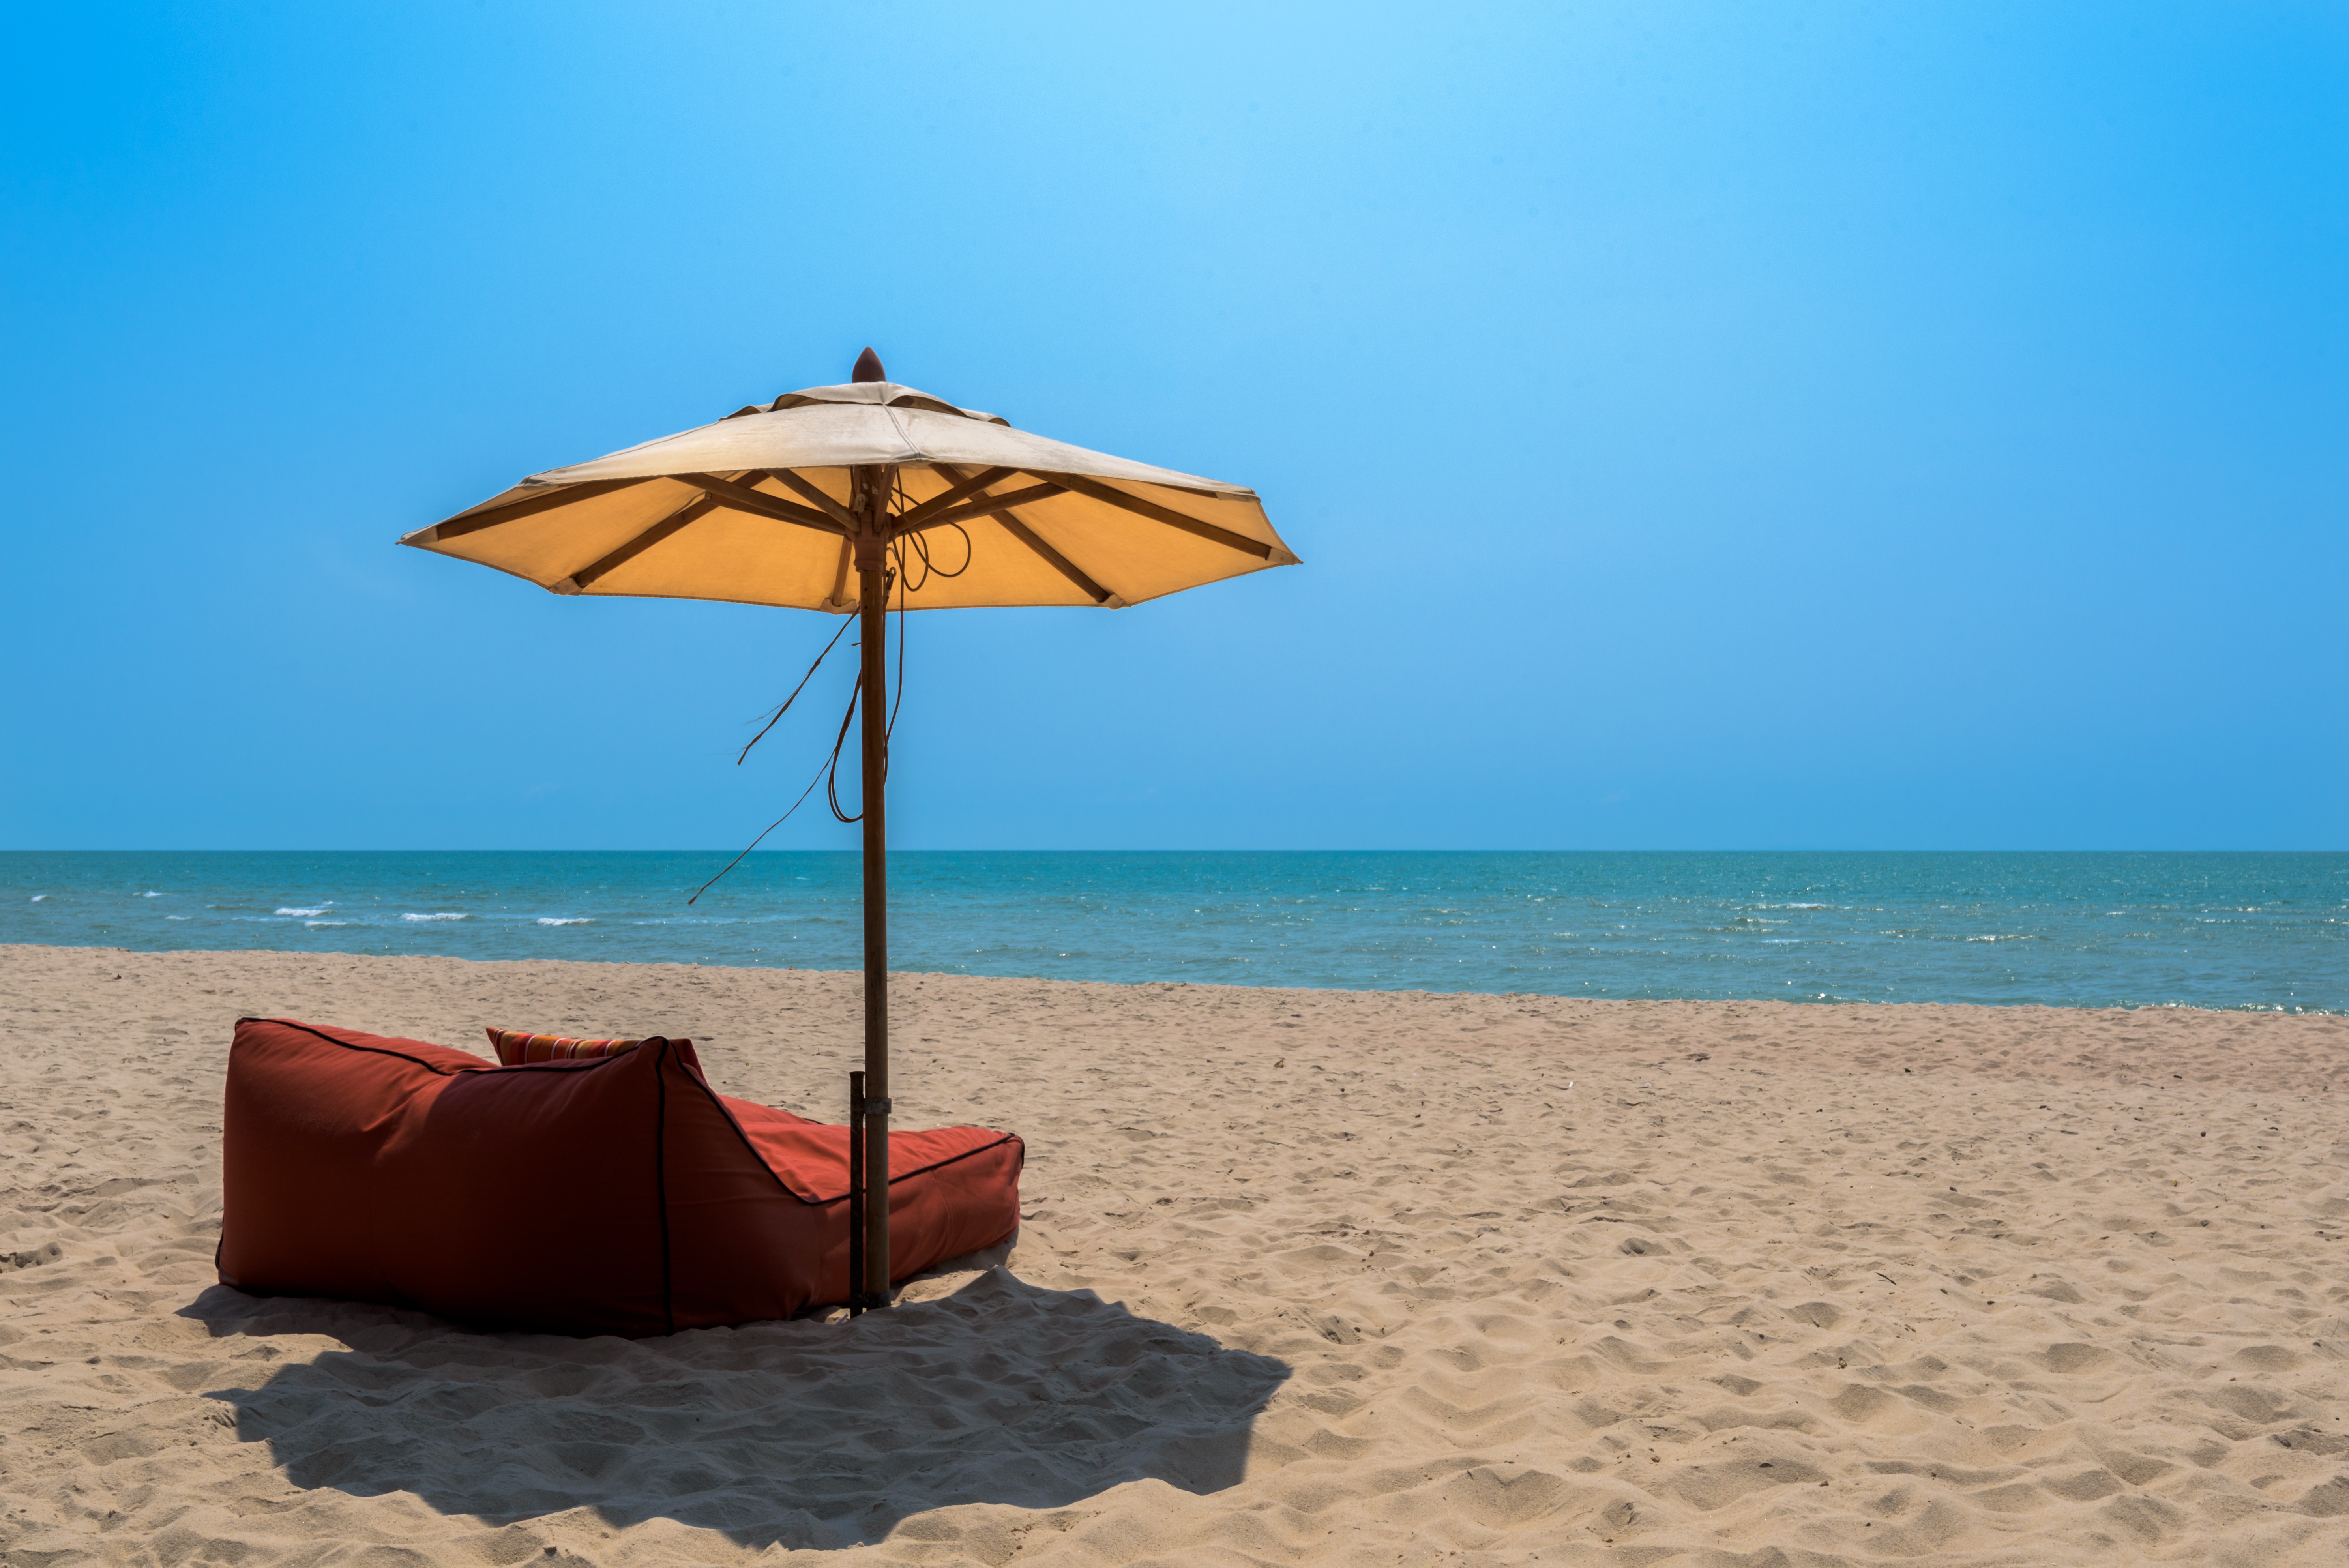
beach, sea, coast, sand, ocean, wind, vacation, umbrella, body of water, fashion accessory